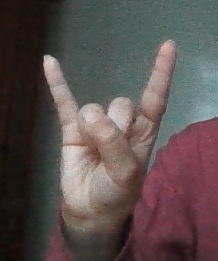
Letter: la